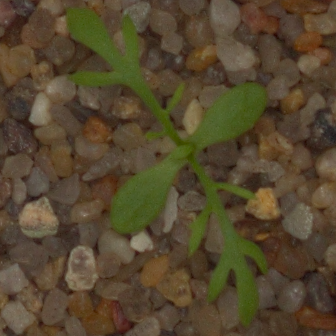
Label: scentless_mayweed